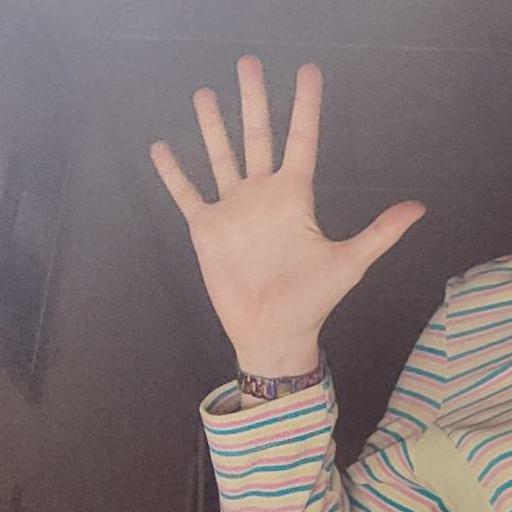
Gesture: palm